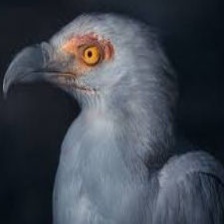
Species: PALM NUT VULTURE
Scientific name: GYPOHIERAX ANGOLENSIS
ImageNet parent category: vulture